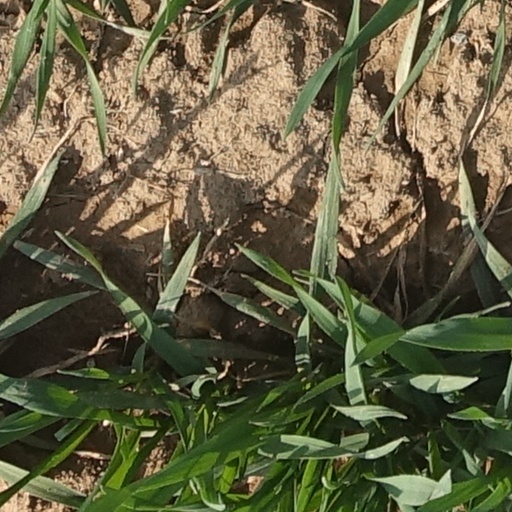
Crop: wheat